History of printing in East Asia

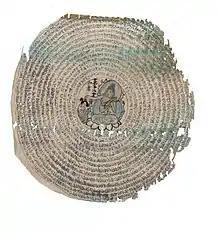
A fragment of a dharani print in Sanskrit and Chinese, c. 650–670, Tang dynasty

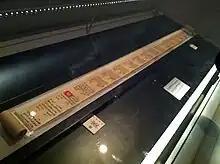
The Great Dharani Sutra, one of the world's oldest surviving woodblock prints, c. 704-751

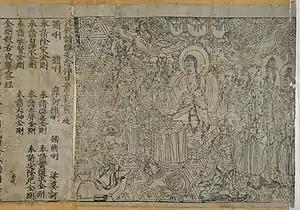
The intricate frontispiece of the "Diamond Sutra" from Tang-dynasty China, 868 CE (British Museum), the earliest extant printed text bearing a date of printing

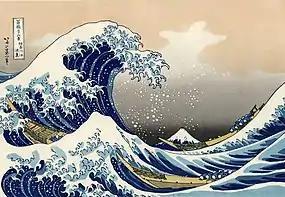
"Under the Wave off Kanagawa" by Hokusai, a ukiyo-e artist

Traditionally, there have been two main printing techniques in East Asia: woodblock printing (xylography) and moveable type printing. In the woodblock technique, ink is applied to letters carved upon a wooden board, which is then pressed onto paper. With moveable type, the board is assembled using different lettertypes, according to the page being printed. Wooden printing was used in the East from the 8th century onwards, and moveable metal type came into use during the 12th century.